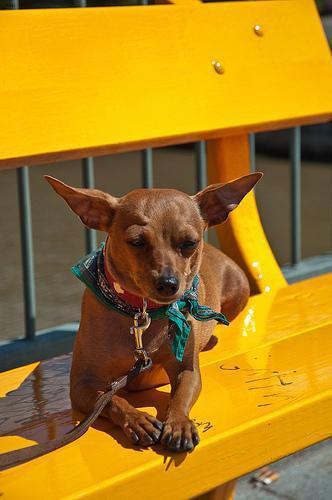
miniature pinscher